The Mall, London

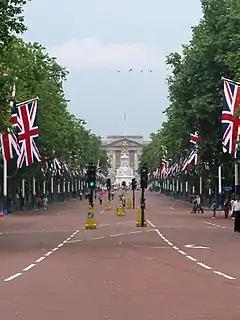
The Mall, looking towards Buckingham Palace (2003)

The Mall began as part of the tended grounds of St James's Palace, and when pall-mall became popular, as a field for playing the game. In the 17th and 18th centuries it was a fashionable promenade, bordered by trees. It was envisioned as a ceremonial route in the early 20th century, matching the creation of similar ceremonial routes in other cities such as Berlin, Mexico City, Oslo, Paris, Saint Petersburg, Vienna and Washington, D.C. These routes were intended to be used for major national ceremonies. As part of this development – designed by Aston Webb – a new façade was constructed for Buckingham Palace to face down the Mall, and the Victoria Memorial was erected.